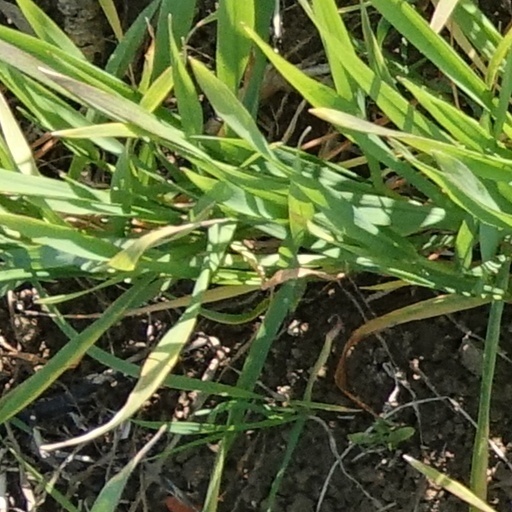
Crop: wheat